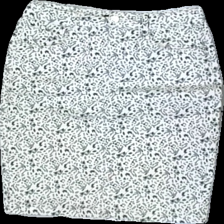
View: front
Type: Skirt
Category: Ladies
Brand: Not in the list
Brand text on label: oda collection
Colors: White, Grey
Material: 100% Cotton
Pattern: Animal print
Cut: Tight
Size: 38
Season: All
Stains: Minor
Damage: stain
Damage location: top center
Damage 2: stain
Damage 2 location: bottom center
Price range: <50
Recommended usage: Recycle
Description: Tight skirt with animalprint